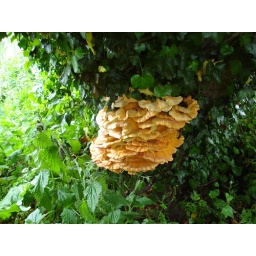
fungai of some variety growing on a tree beside the turning up the cut to geldeston on  the river waveney